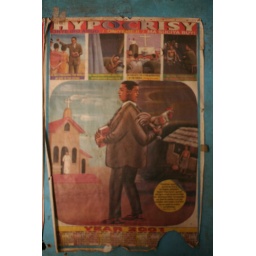
Pasted to the wall of a bar in Mbingo.